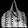
Label: Bag